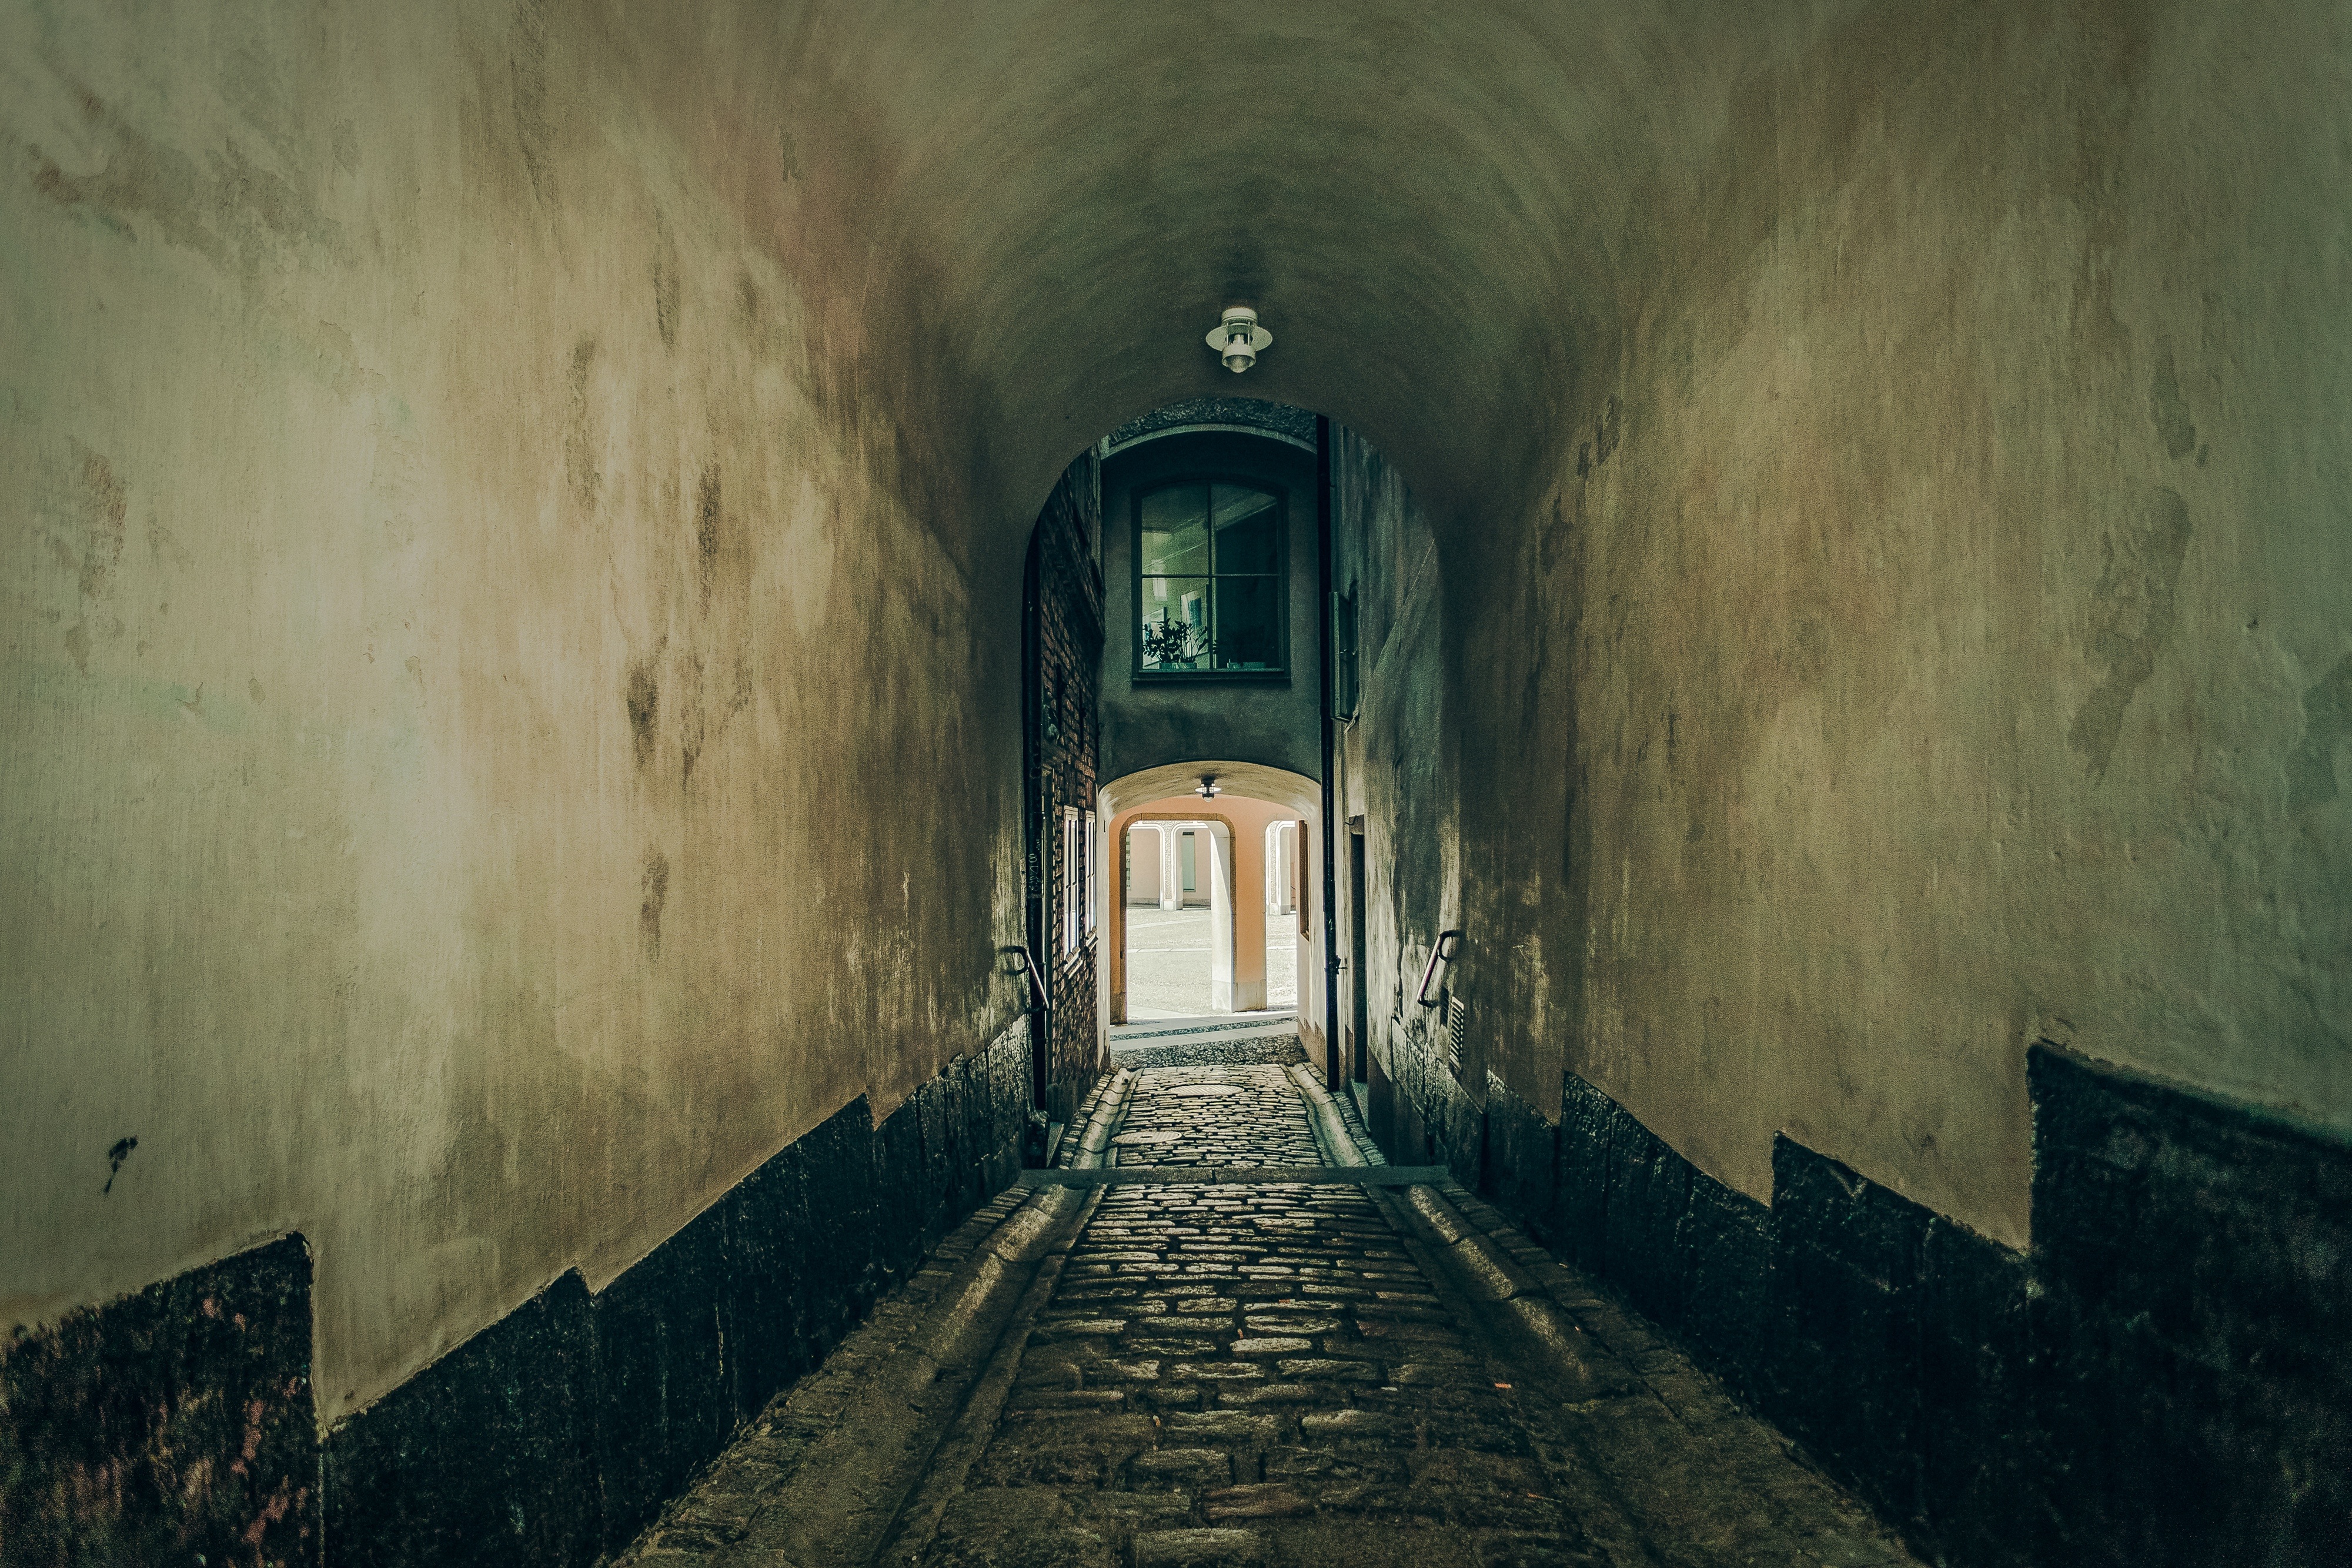
light, architecture, street, vintage, house, sunlight, morning, texture, window, building, old, alley, city, wall, stone, tunnel, arch, color, shadow, ancient, landmark, darkness, sightseeing, residential, historic, tourism, old city, capital, place, infrastructure, sweden, passage, corridor, history, european, historical, stockholm, architectural, aged, urban area, ancient history